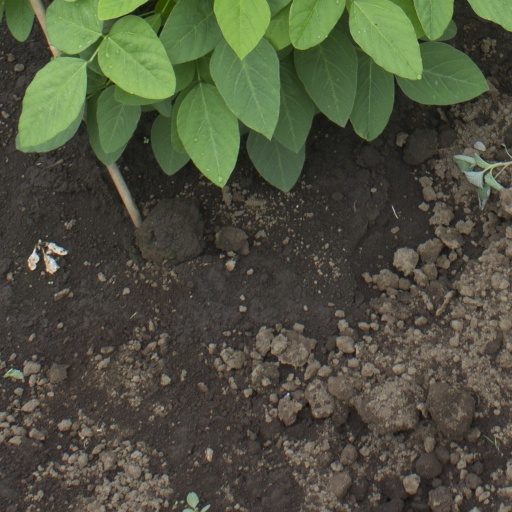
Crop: soybean